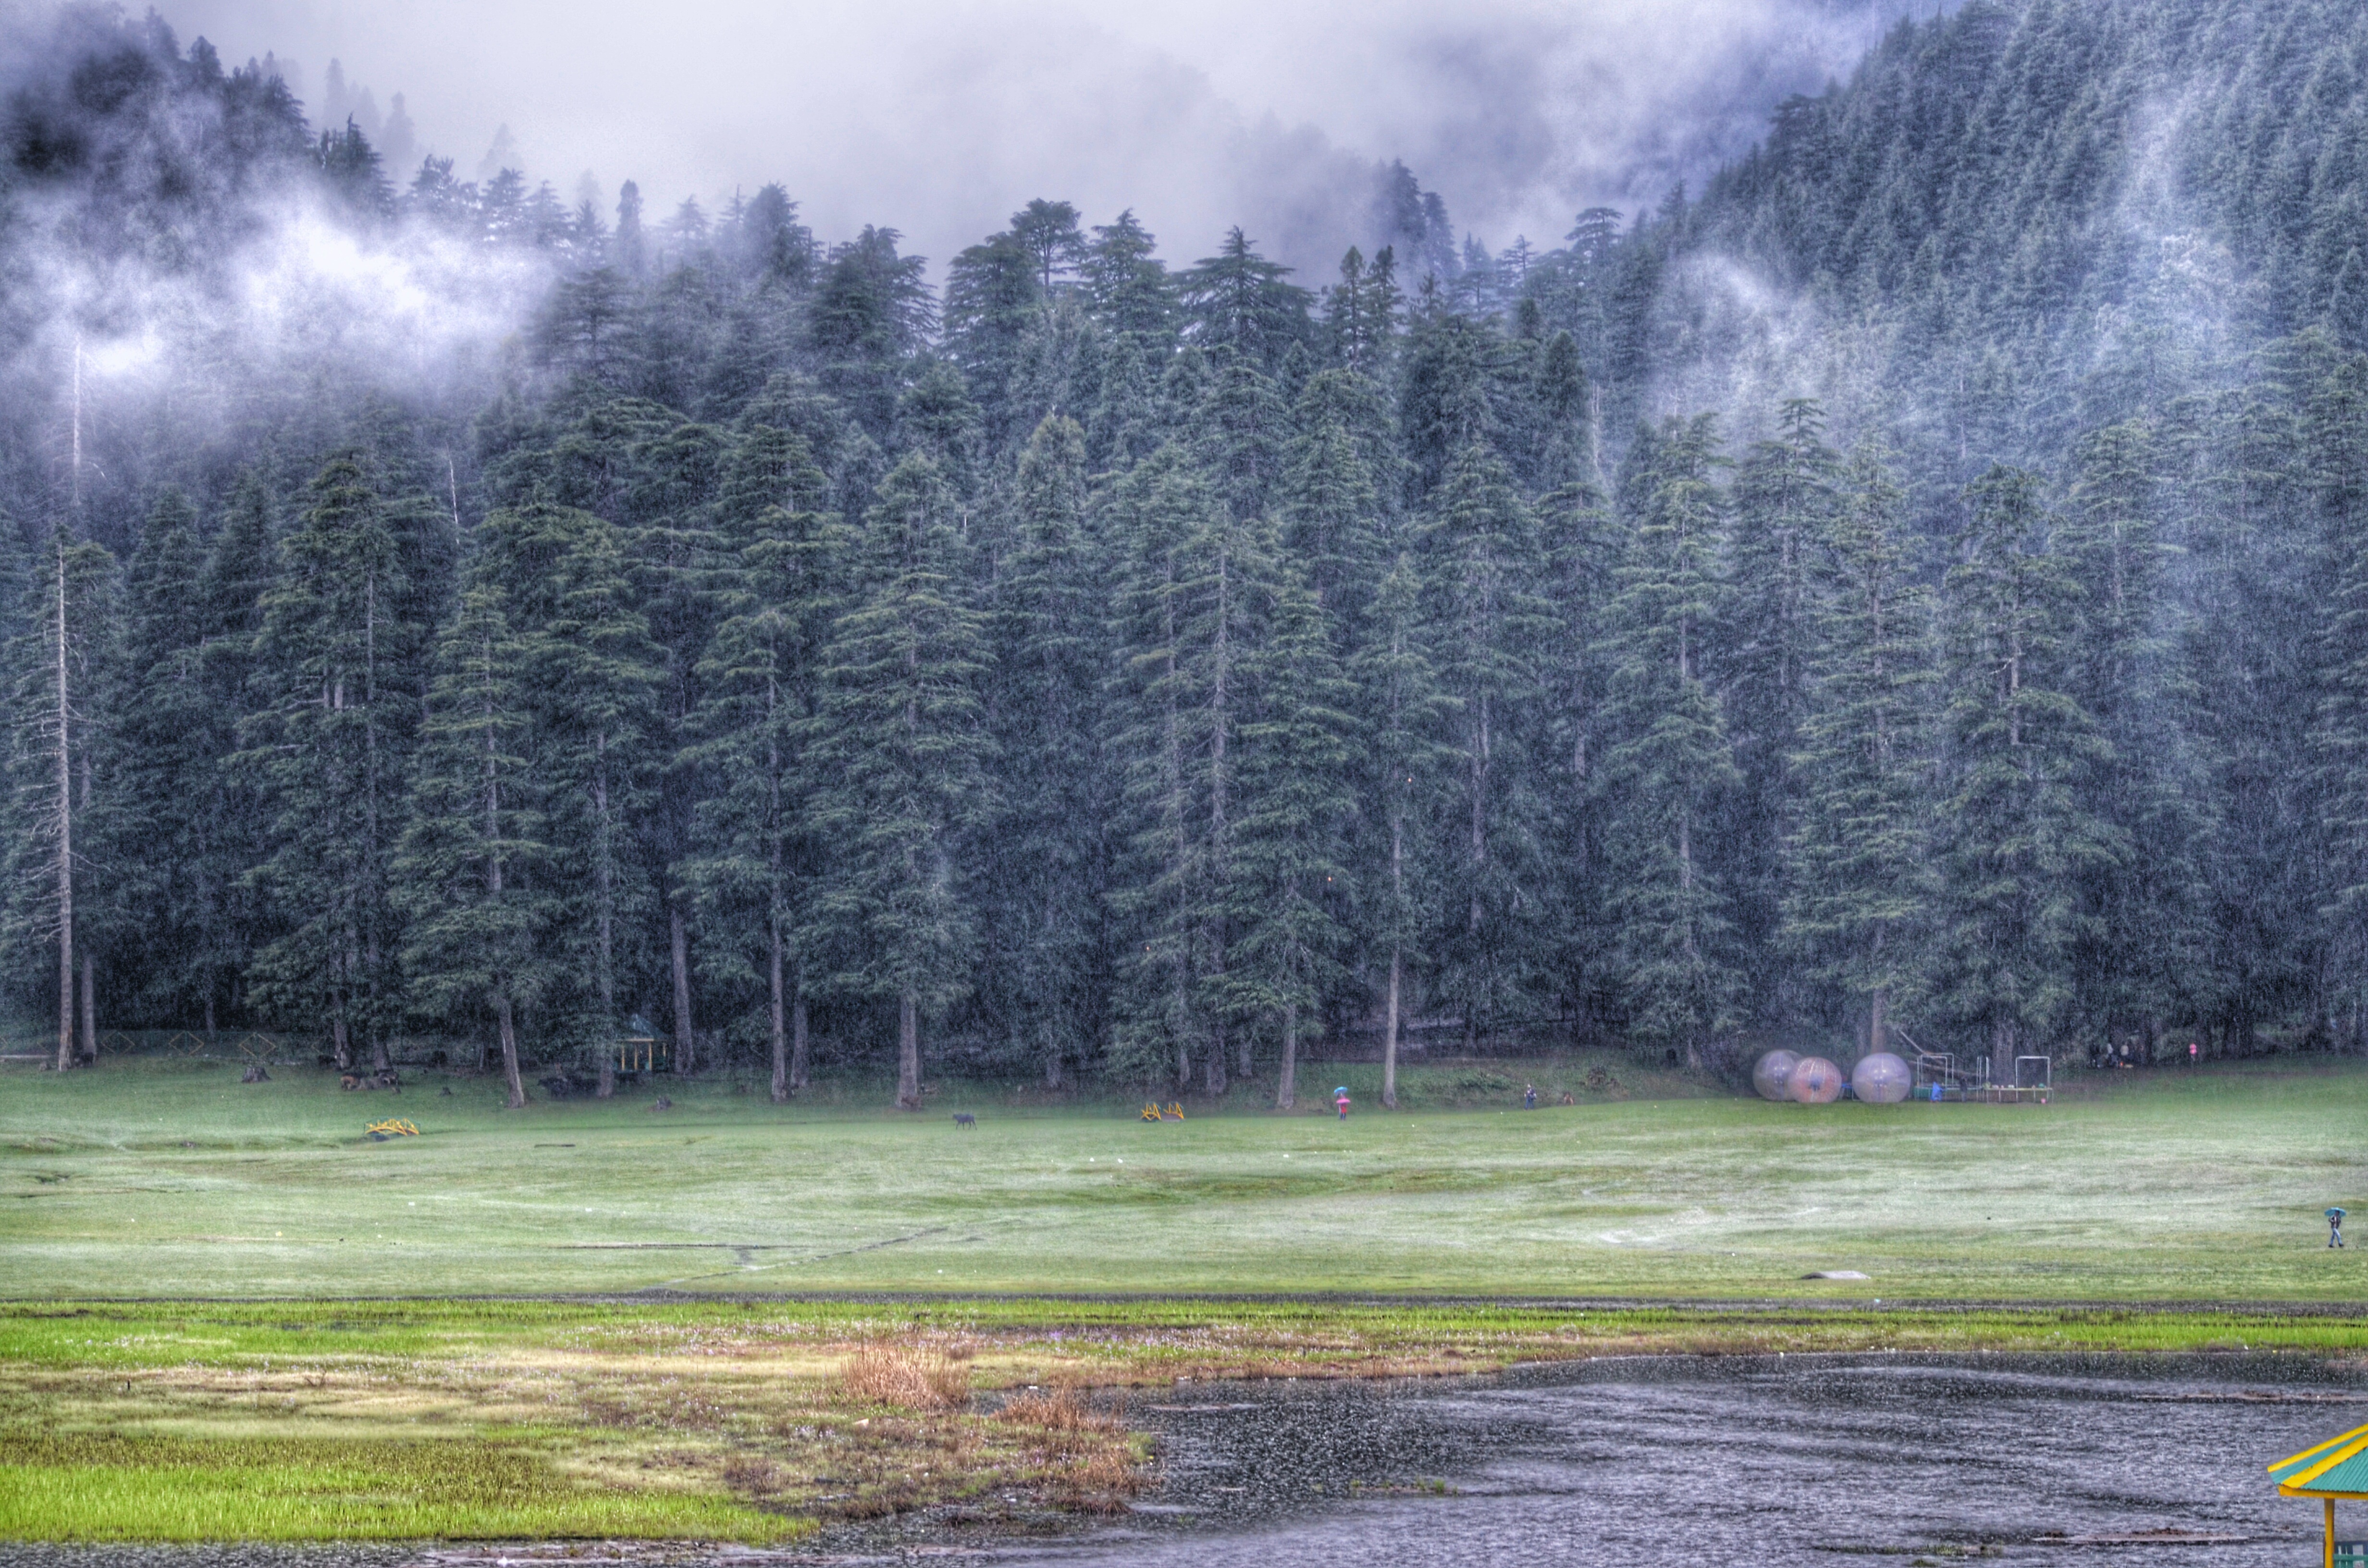
landscape, tree, nature, forest, grass, outdoor, marsh, wilderness, mountain, snow, cold, winter, plant, sky, fog, mist, white, meadow, morning, lake, frost, pond, pine, reflection, scenery, weather, holiday, covered, frozen, blue, christmas, season, trees, spruce, year, seasonal, wetland, new, scene, woodland, december, habitat, xmas, ecosystem, natural environment, geographical feature, atmospheric phenomenon, woody plant, temperate coniferous forest, sport venue